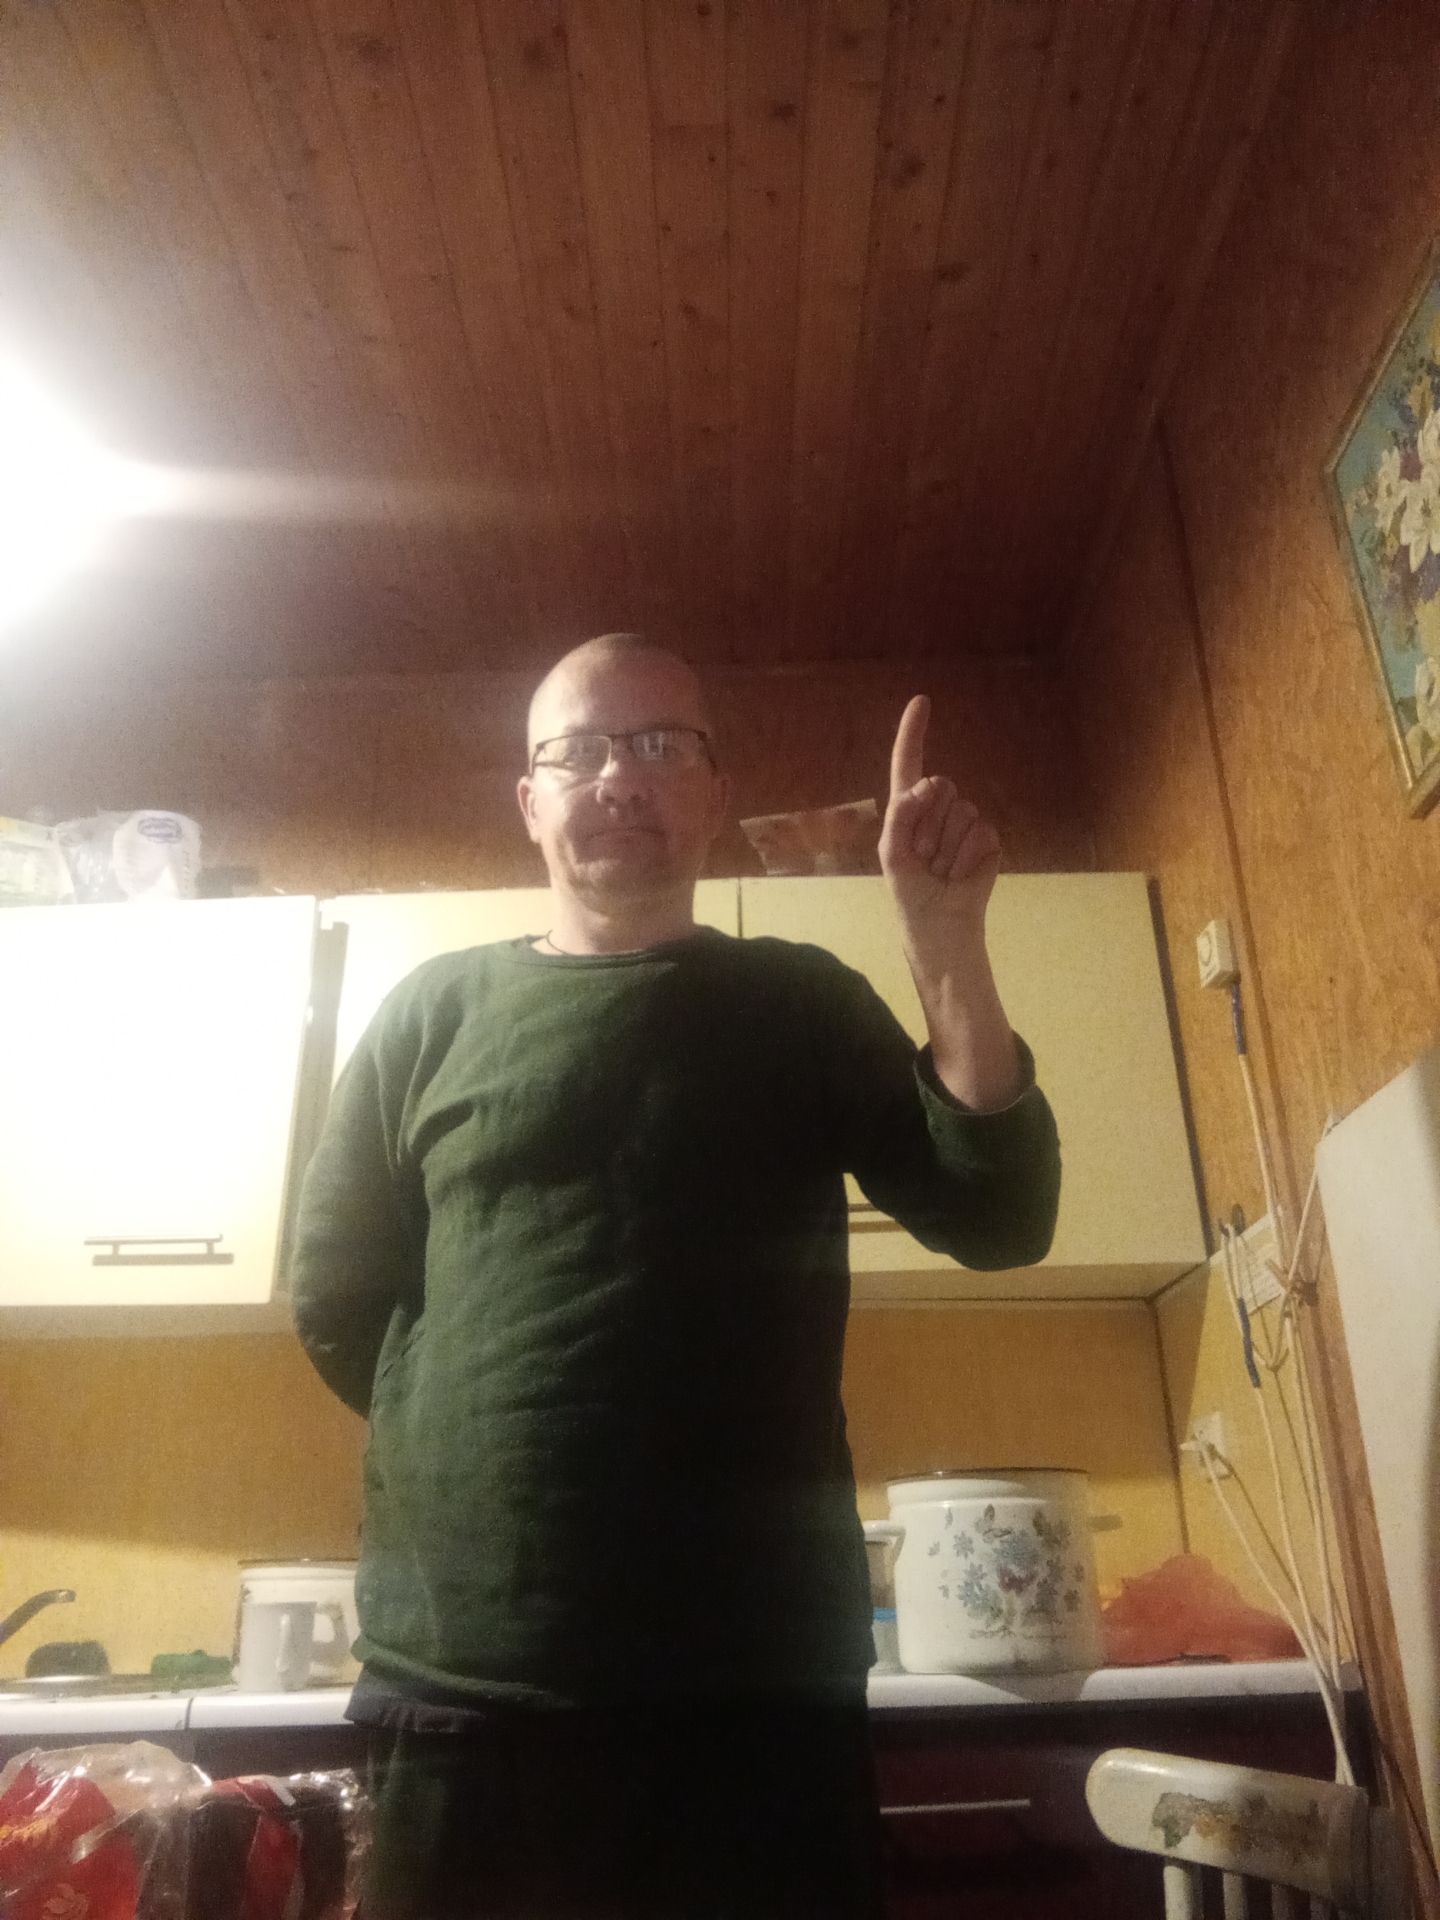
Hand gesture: one